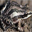
Label: frog